Convention Place station

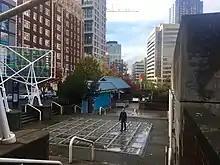
Plaza level at Convention Place station

Convention Place was designed by architect Robert Jones, in collaboration with lead artists Alice Adams and Jack Mackie. Its public art was made to fit a garden theme with landscaping similar to nearby Freeway Park. The entrance to the station's plaza was under a pair of prominent white-tube arches that resembled a classic theater marquee, designed by Adams to emulate the Paramount Theatre and New York City's Chrysler Building; at night, the tubes were lit by neon lights. The plaza included seating areas and planters designed by Maren Hassinger, integrating an Asian rock garden and natural forms carved into granite and concrete. Surrounding sidewalks included panels with a song title from Jimi Hendrix and a quote from activist Gordon Hirabayashi, along with their silhouettes. The station's support columns and retaining walls were sculpted into artificial cliffs and filled with plants and water features that once formed a waterfall down to the platform level that was designed by Mackie. Light and power poles in the station's layover areas were painted orange and green to continue the "Station in a garden" theme. A few years after the station opened, the retaining wall along Pine Street was converted from a graffitied wall into a ceramic mural, featuring silhouettes of Seattle residents and poetry written by students from Seattle high schools. Pieces of public art from the closed station were incorporated into Kate Clark's installation "What You Have Become" at the new Summit building at the Seattle Convention Center, which was built on the site of Convention Place station.